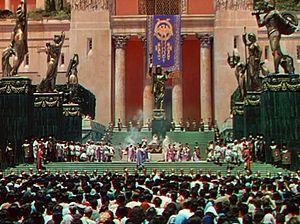
Hugh Brinkley Hunt Jr. est un chef décorateur américain, né le 8 mars 1902 à Memphis, mort le 1ᵉʳ septembre 1988 à San Diego.